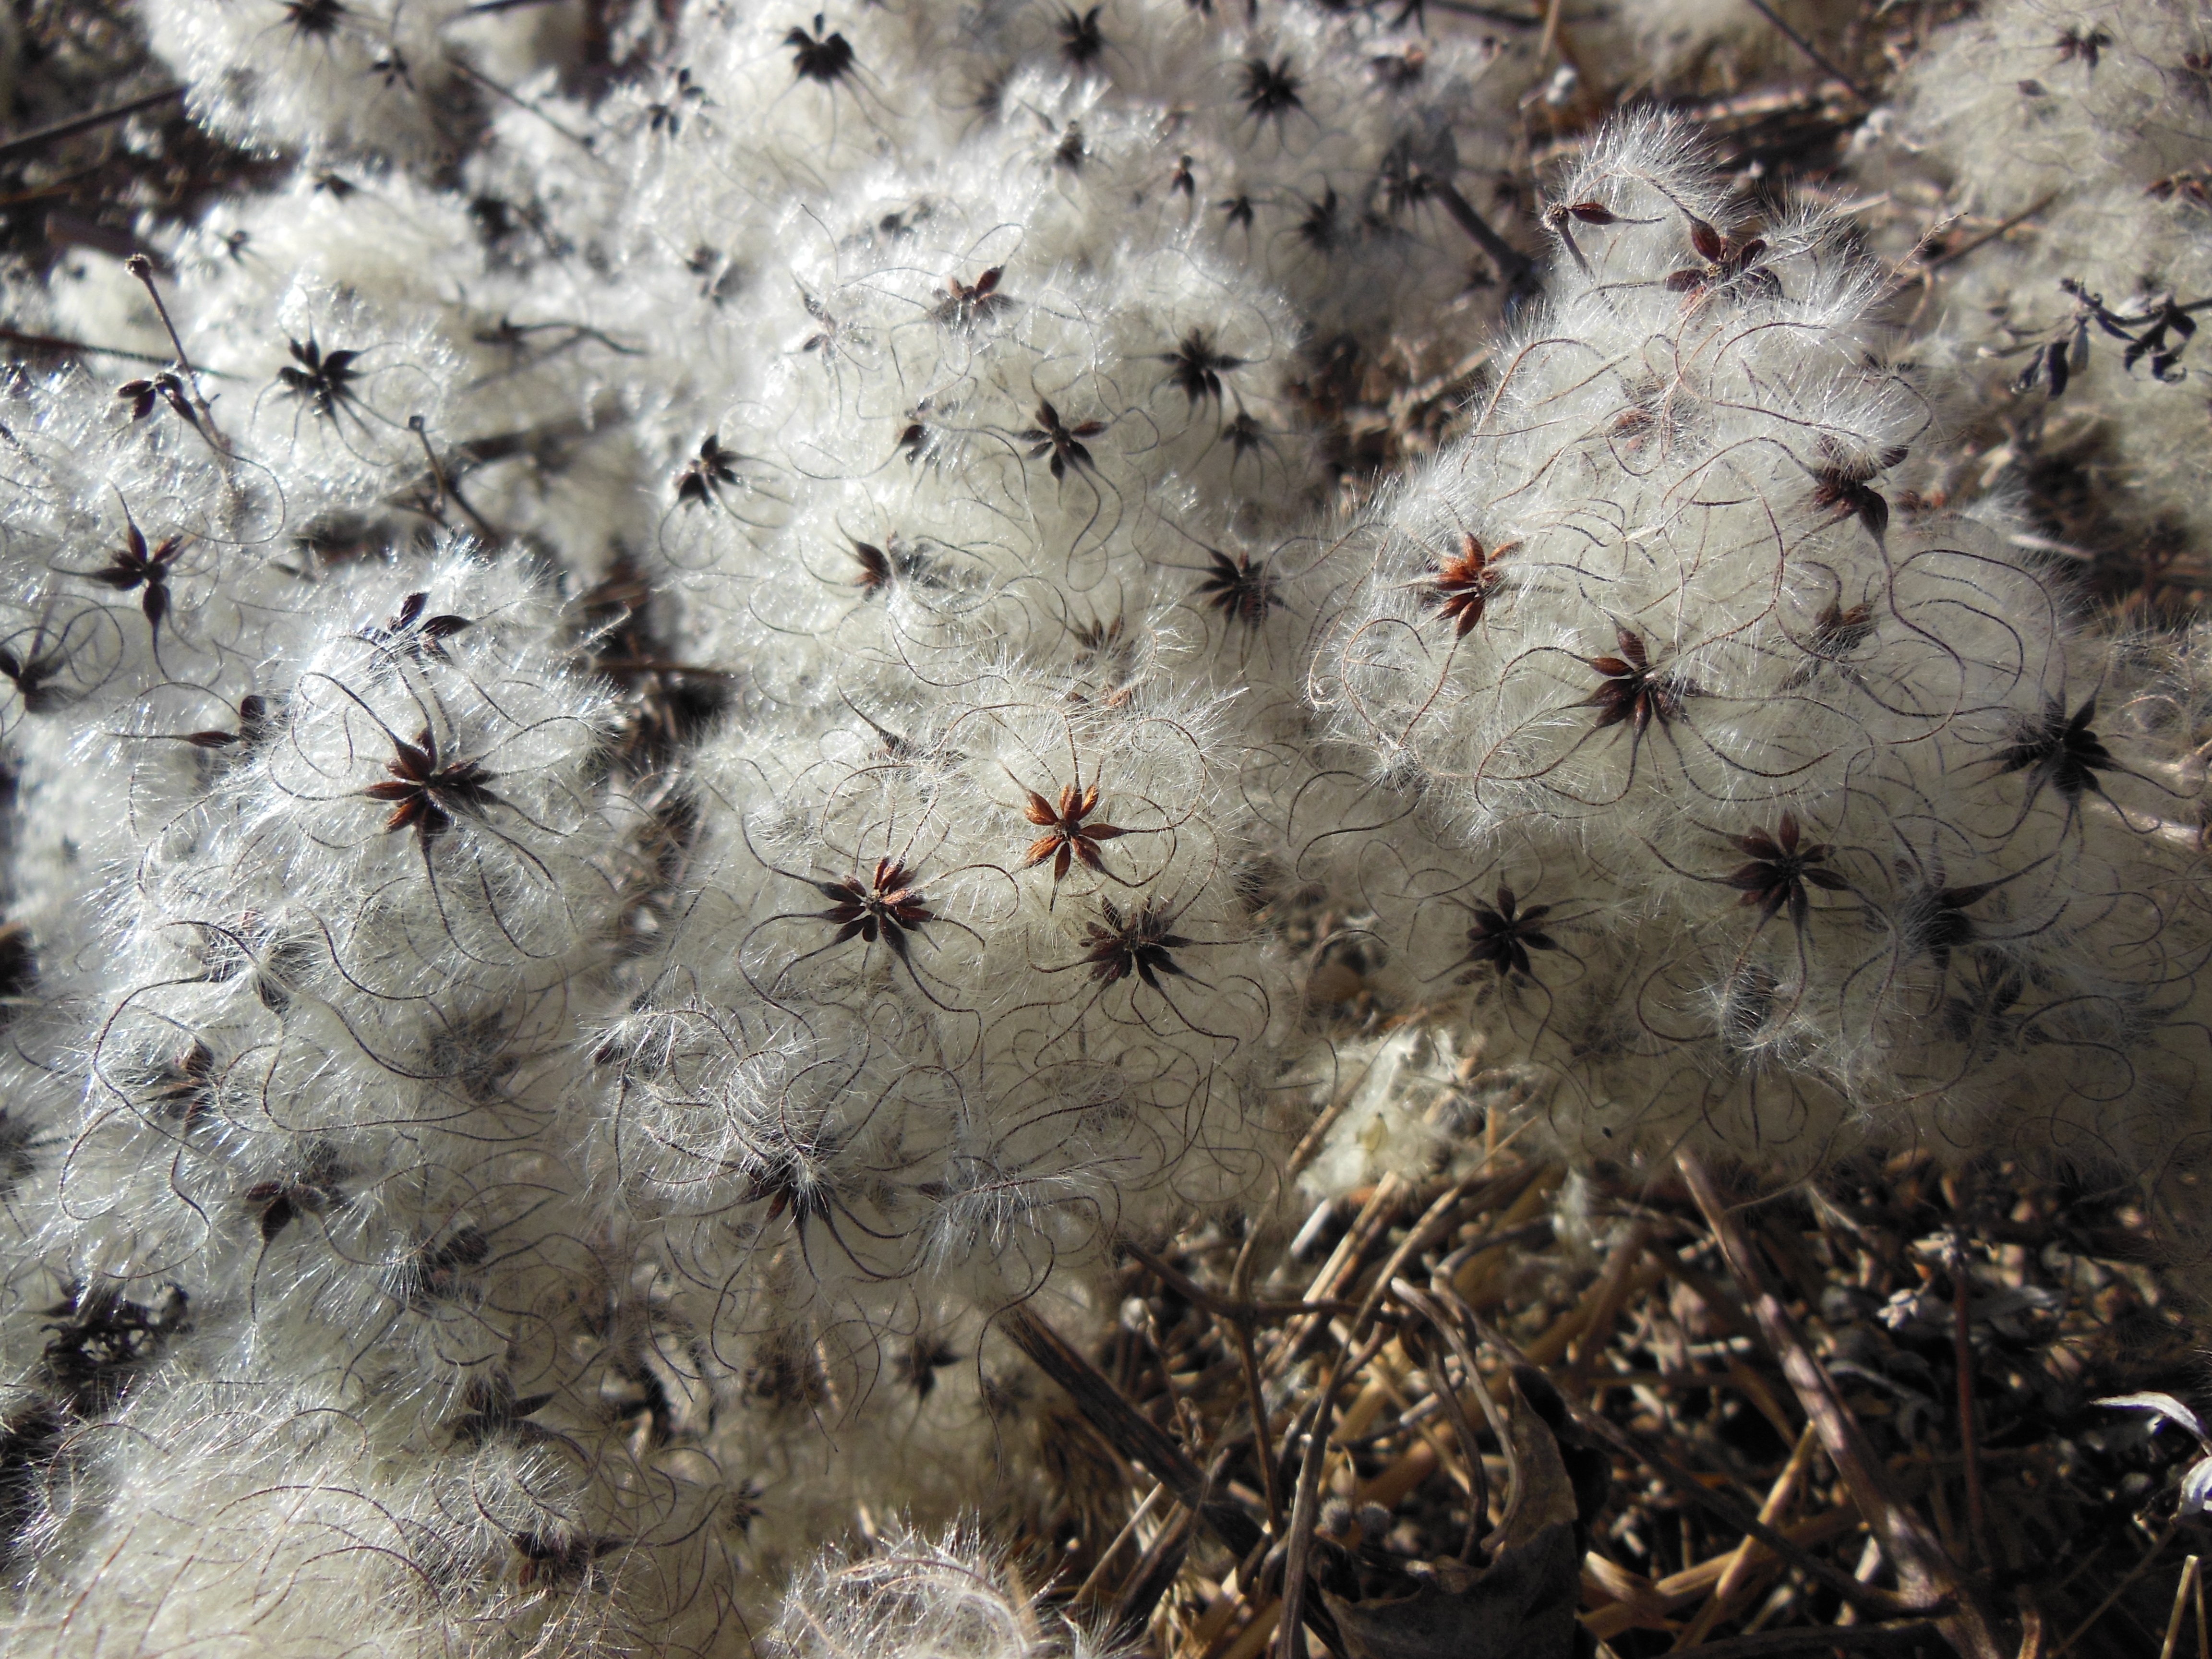
nature, branch, winter, plant, white, leaf, flower, frost, brown, flora, season, plants, close up, seeds, background, beautiful, soft, downy, macro photography, pappus